Transnistria

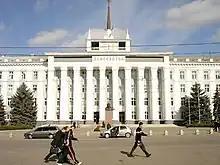
Tiraspol City Council

Transnistria is only recognised as independent by Abkhazia and South Ossetia, both of which are non-UN member states with limited recognition. Transnistria is not a member of the UN.